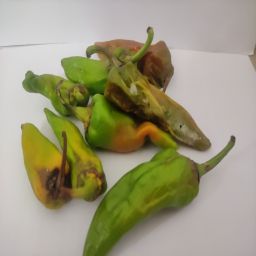
Crop: New Mexico Green Chile
Quality: Damaged